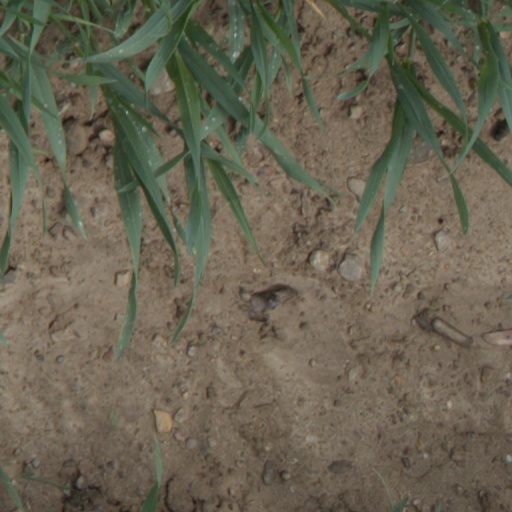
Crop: wheat